Strängnäs Cathedral

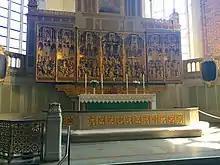
The high altar of Strängnäs Cathedral, showing detail of the sanctuary, and the very large carved and gilded triptych reredos.

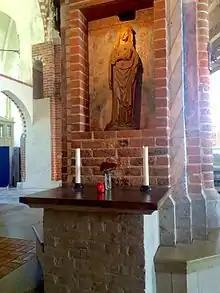
The shrine of the Blessed Virgin Mary in Strängnäs Cathedral.

Construction of the cathedral began in about 1260 with inaugurated in 1291; additions were created during the 1300s and 1400s. In 1330 the core church itself was completed and it was later supplemented during the Middle Ages with a sacristy, towers and lateral choirs. The present characteristic Baroque-style tower hood was built in 1723.